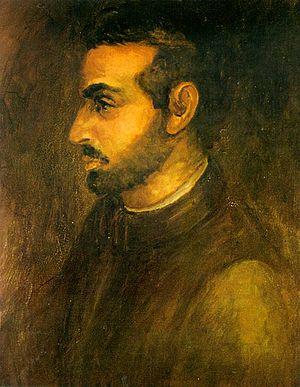
Juan de Anchieta, né vers 1462 à Azpeitia et mort le 30 juillet 1523 dans sa ville natale, est un compositeur espagnol. Il était parent d'Ignace de Loyola.